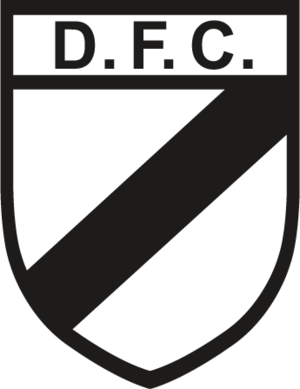
Le Danubio Football Club est un club uruguayen de football basé à Montevideo. L'Uruguayen Leonardo Ramos est l'entraineur depuis août 2020.